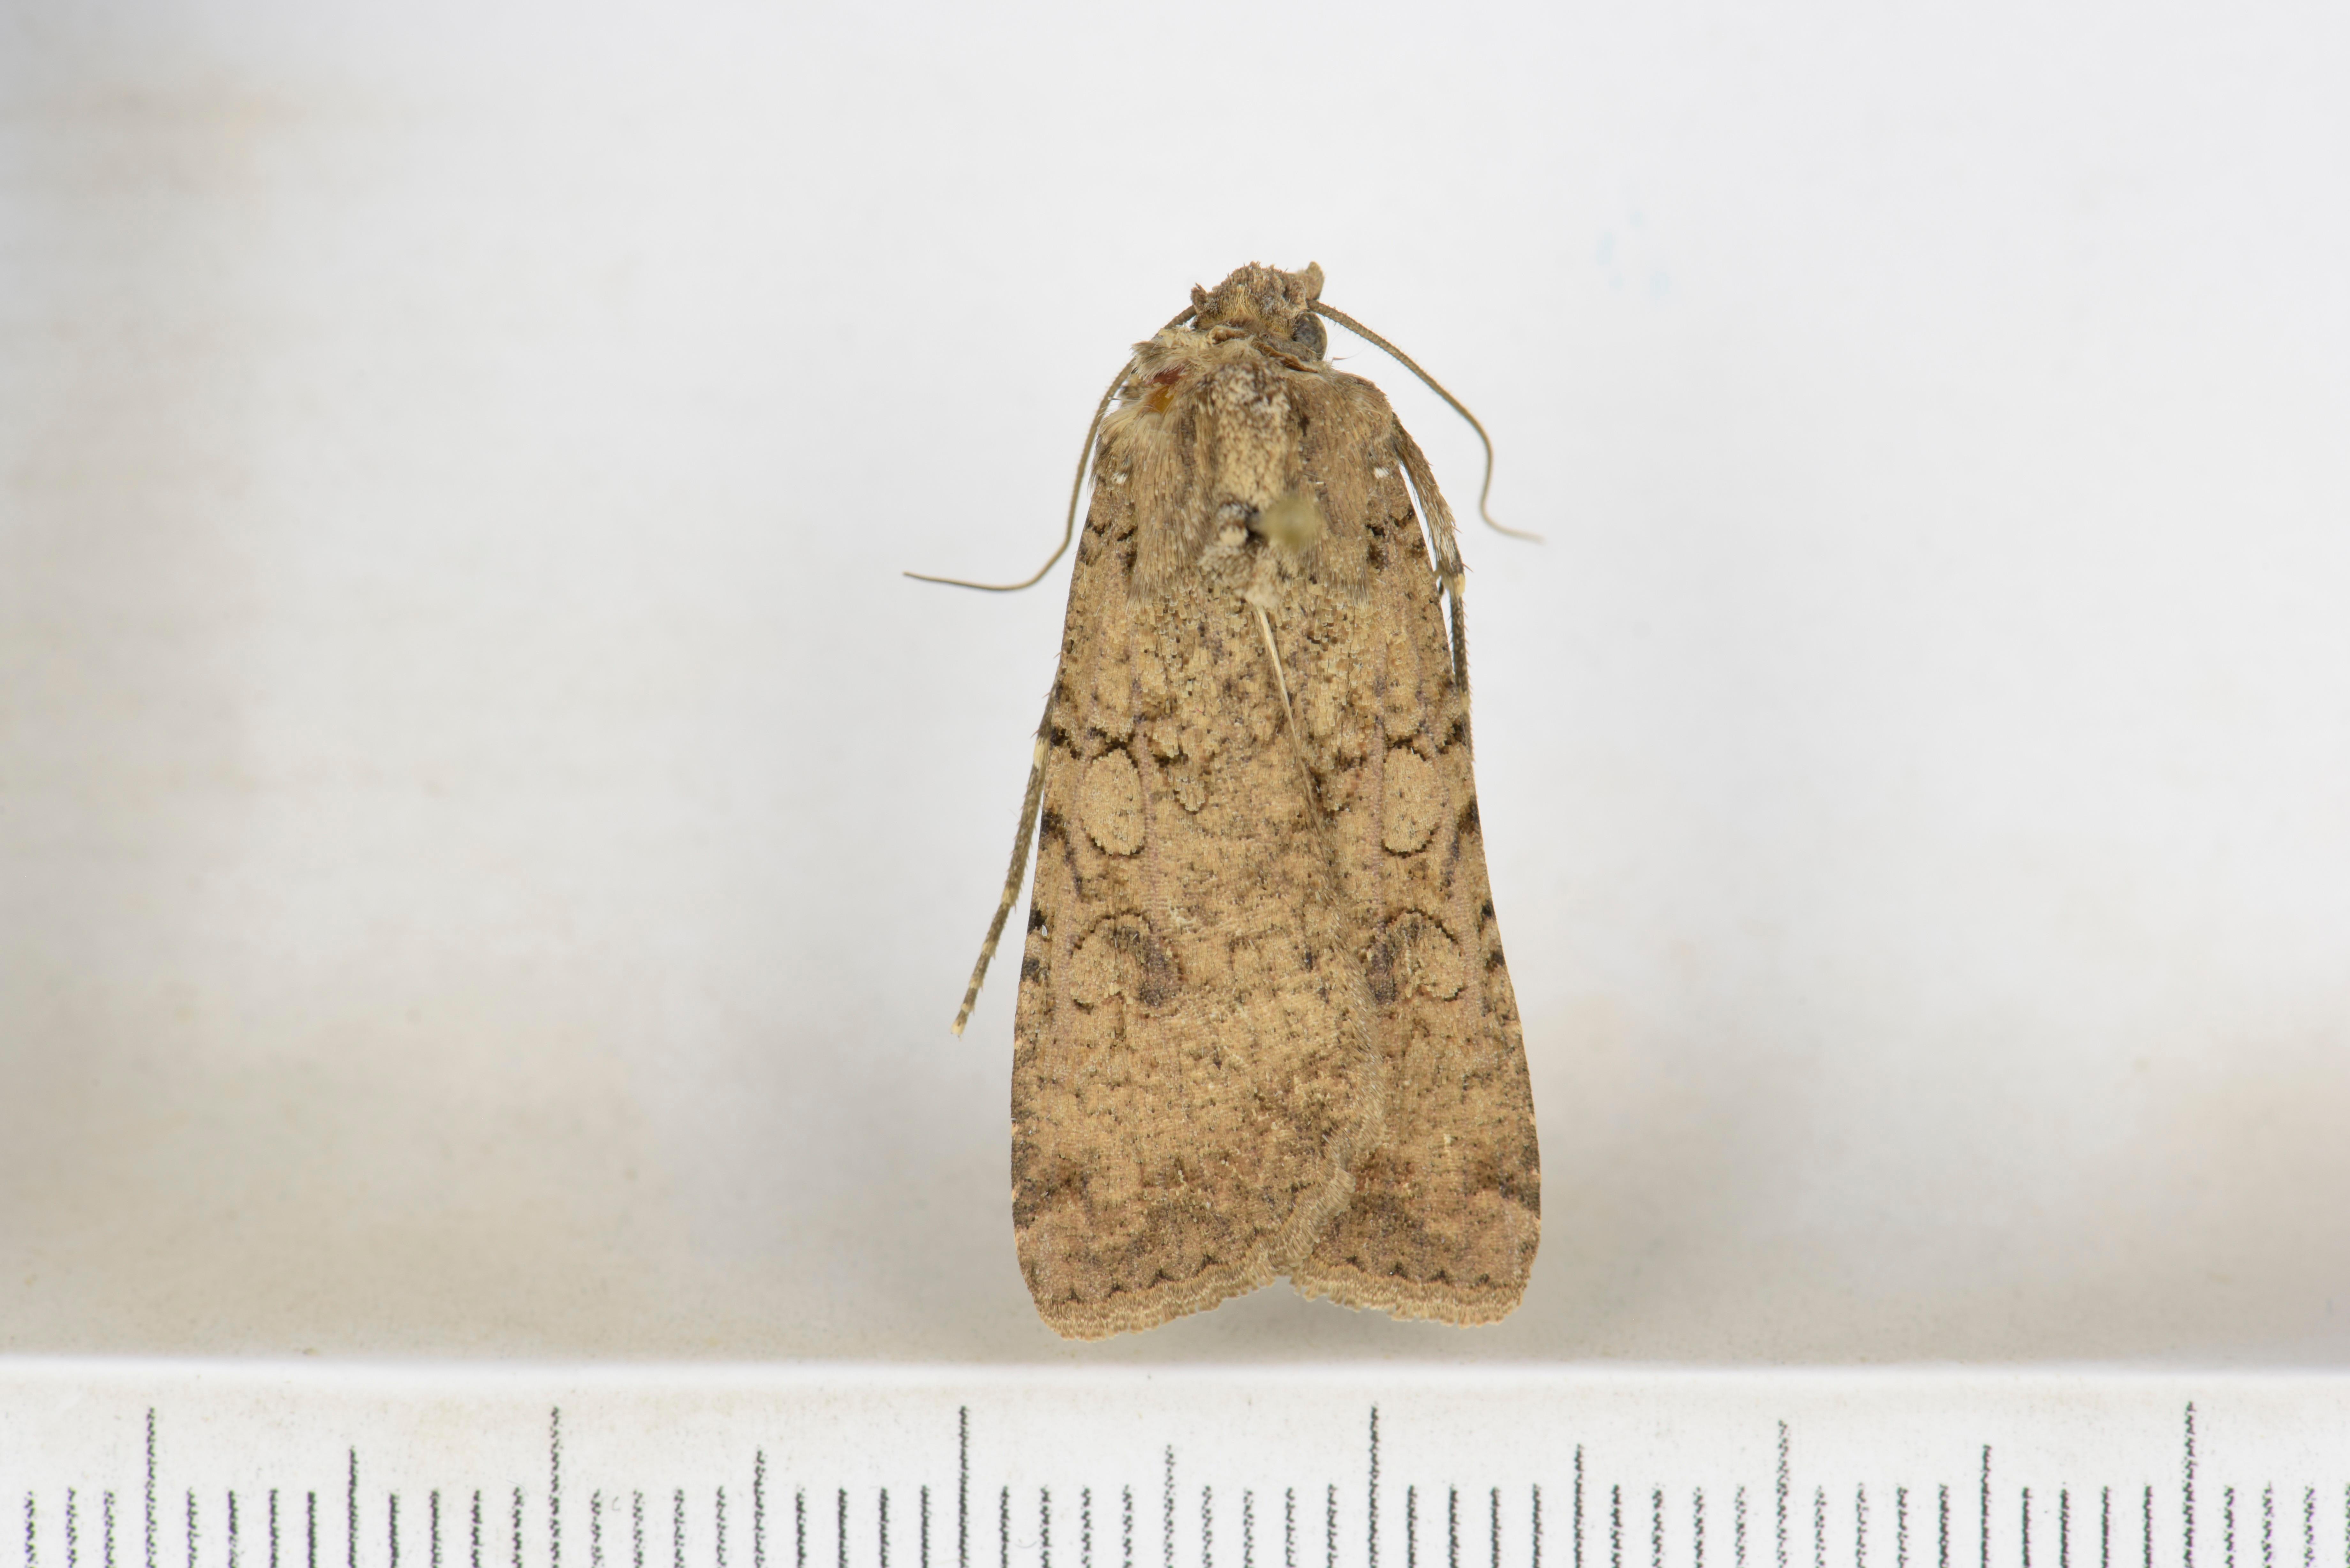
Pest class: cutworms